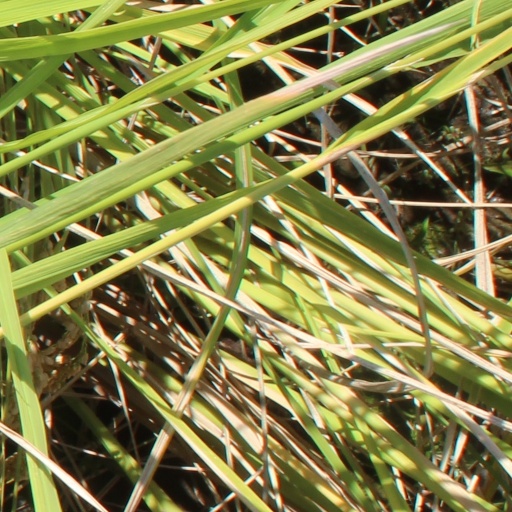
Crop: rice